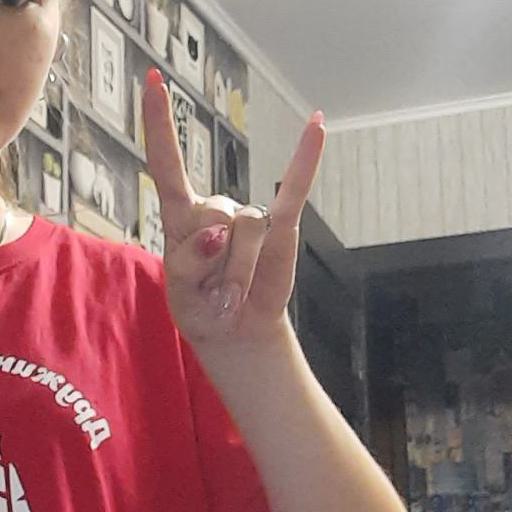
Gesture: rock